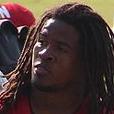
Age: 21